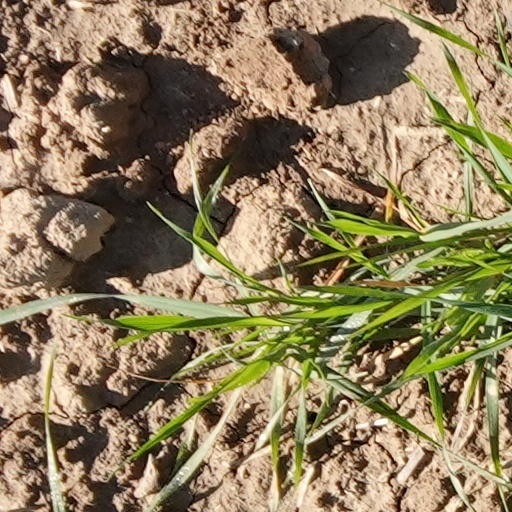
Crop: wheat